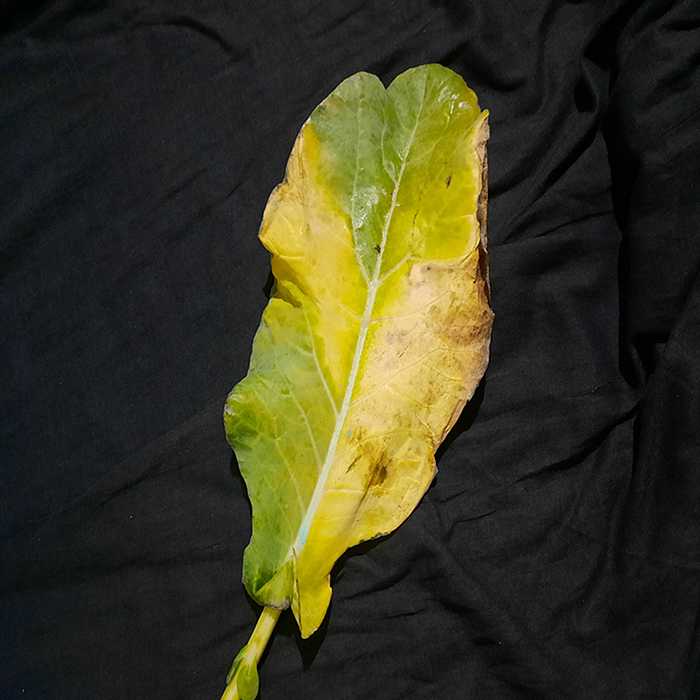
Plant: Cauliflower
Label: Black Rot